Rindal Church

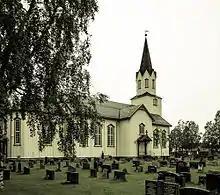
Exterior view of the church

The earliest existing historical records of the church date back to the year 1548, but the church was not new that year. The first church in Rindal was a stave church and it was located about north of the present church site. The church may have been first built during the 14th century. At some point, the church was enlarged by adding a transept to make it a cruciform design. In 1649, one of the cross-arms of the transept was rebuilt and a new tower was built on the roof over the nave.